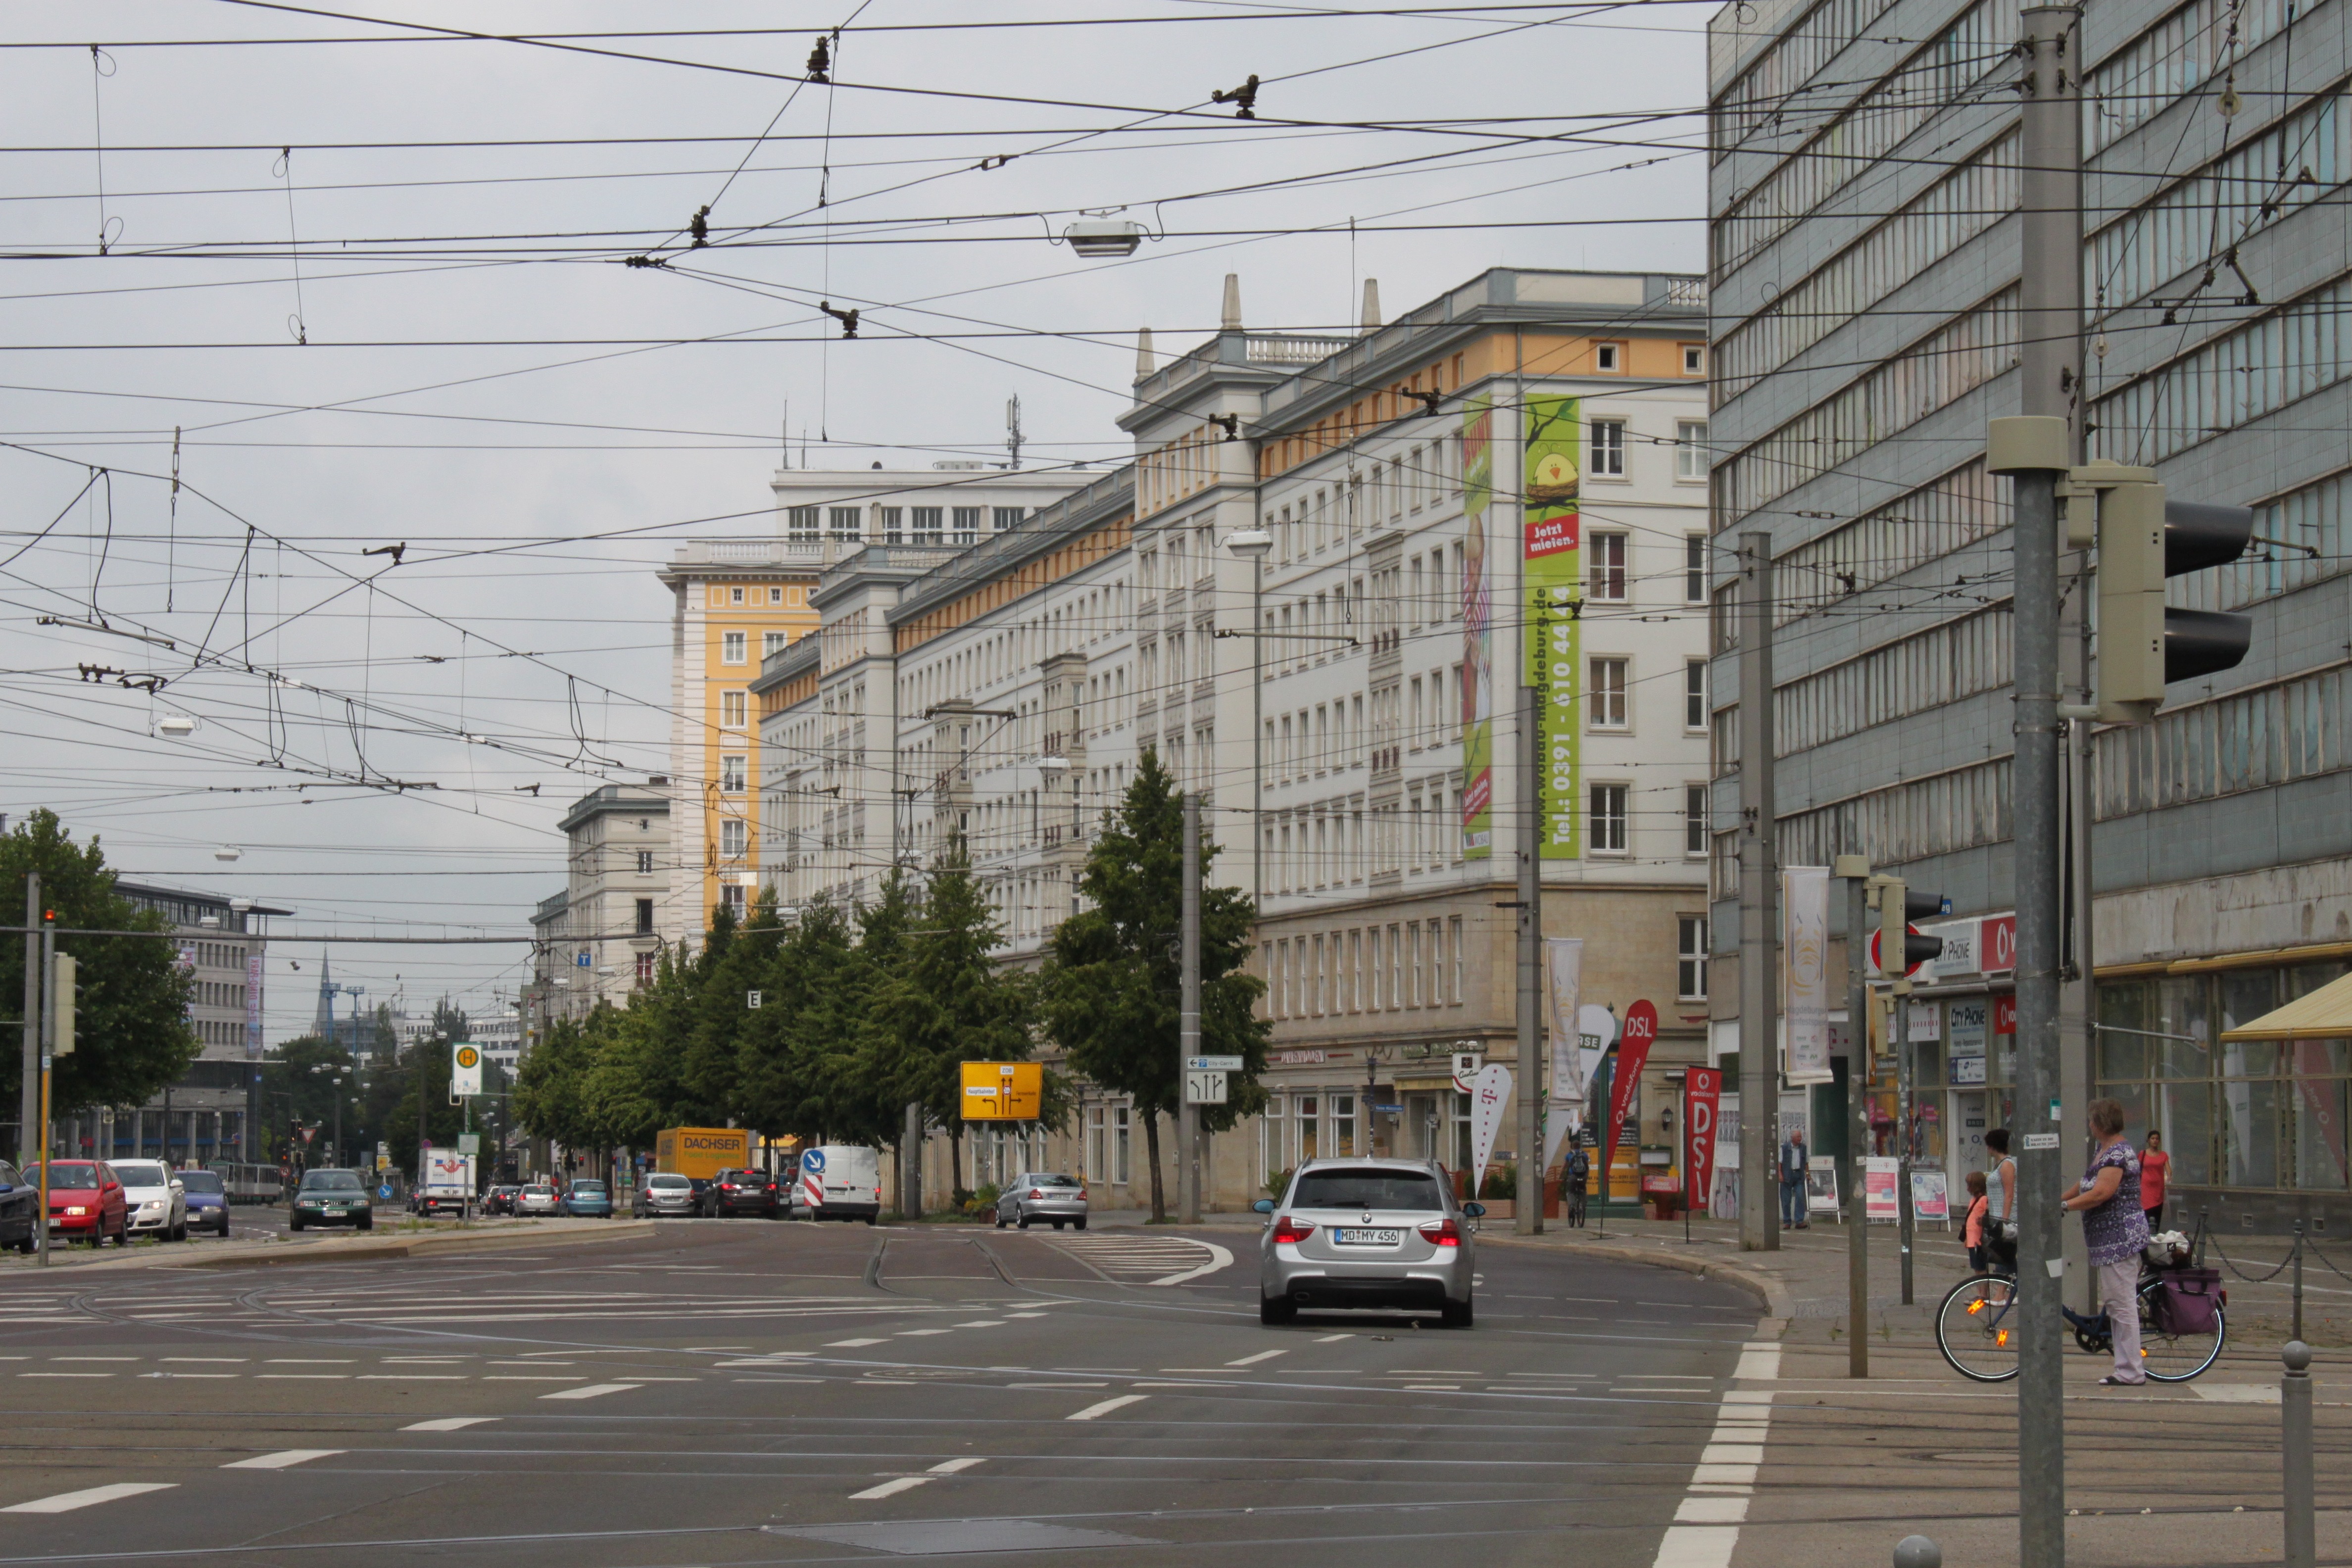
pedestrian, road, street, town, city, cityscape, downtown, tram, transport, suburb, vehicle, intersection, lane, street scene, public transport, infrastructure, germany, scene, neighbourhood, catenary, magdeburg, urban area, residential area, human settlement, metropolitan area